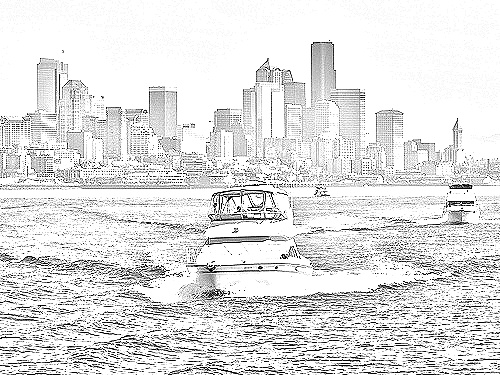
Portrait style: Sketch Portrait